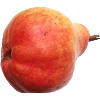
Label: Pear Red 1